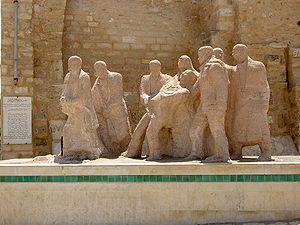
Hédi Selmi, né le 22 mars 1934 à Tunis et décédé le 15 novembre 1995 à Tunis, est un sculpteur tunisien.
Le mouvement national tunisien désigne, dans sa globalité, le mouvement sociopolitique né au début du XXᵉ siècle, qui mena la lutte contre le protectorat français de Tunisie pour obtenir finalement l'indépendance du pays le 20 mars 1956.